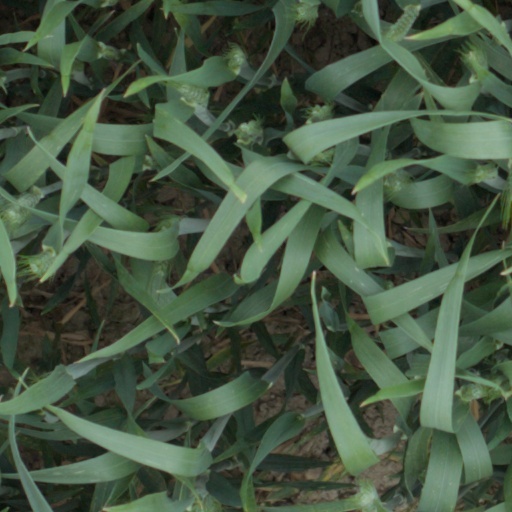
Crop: wheat